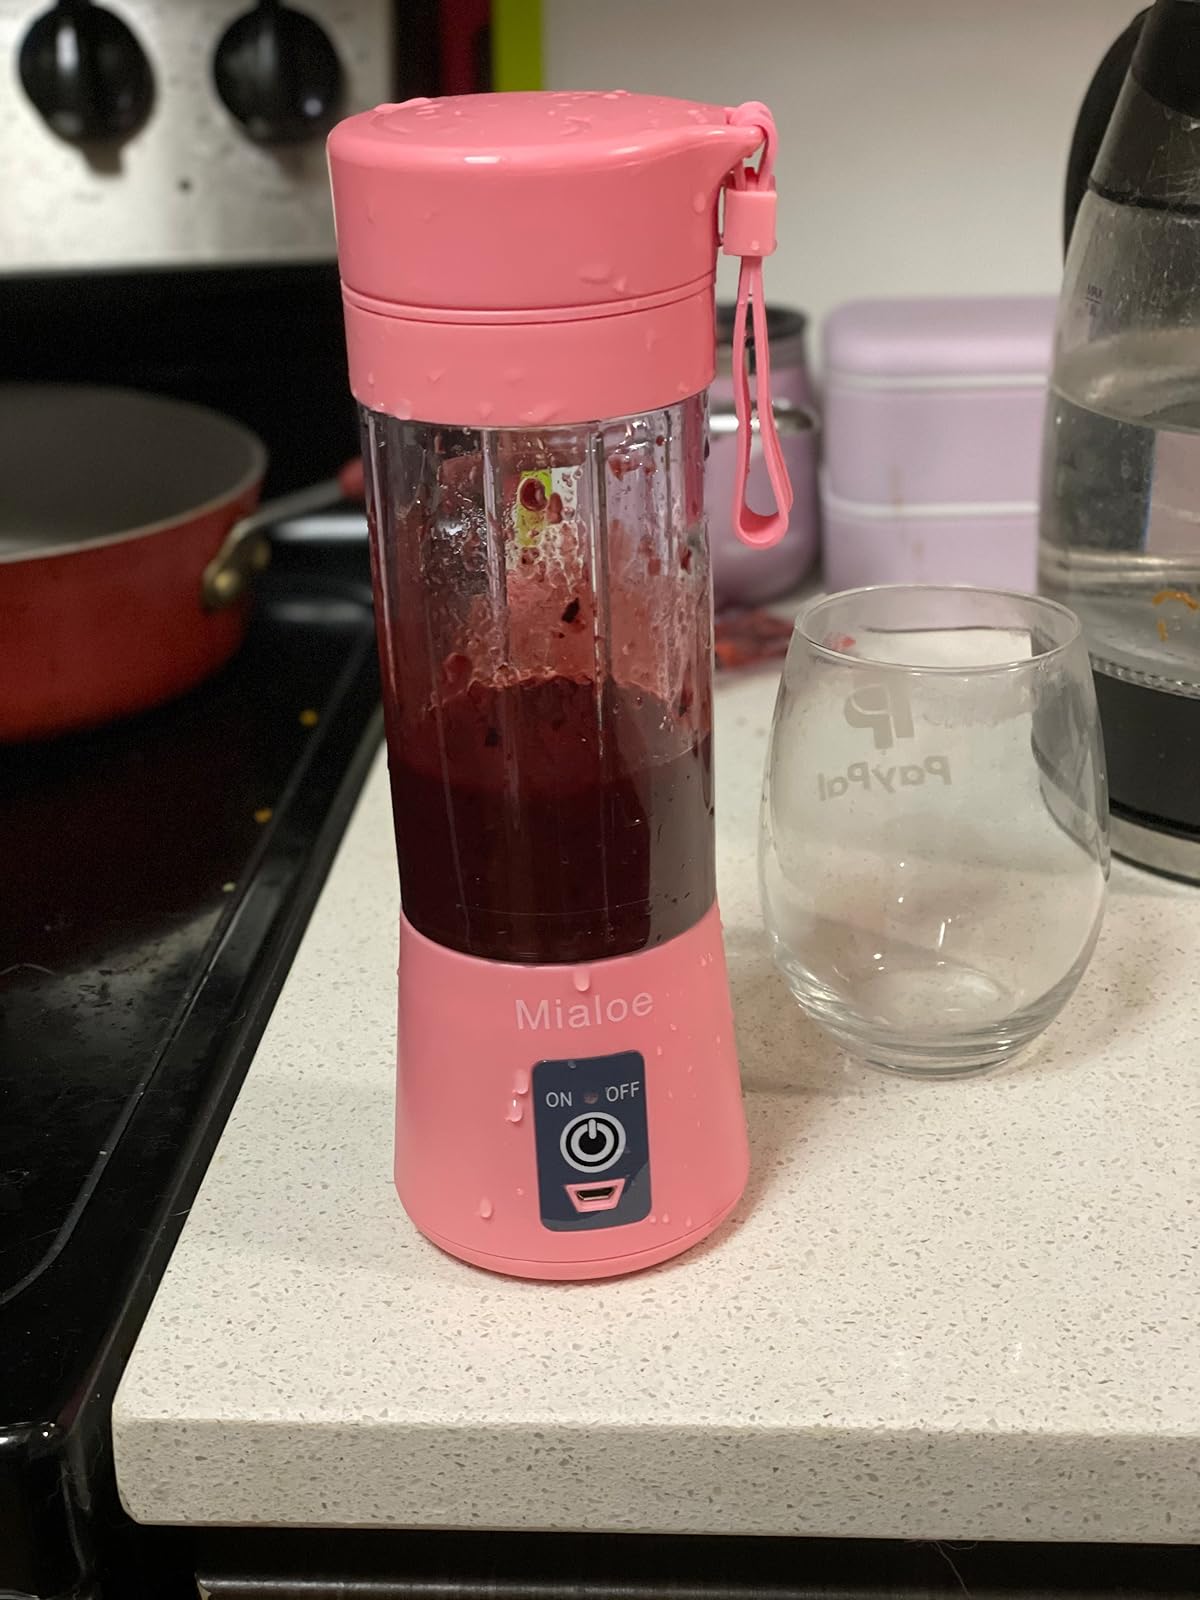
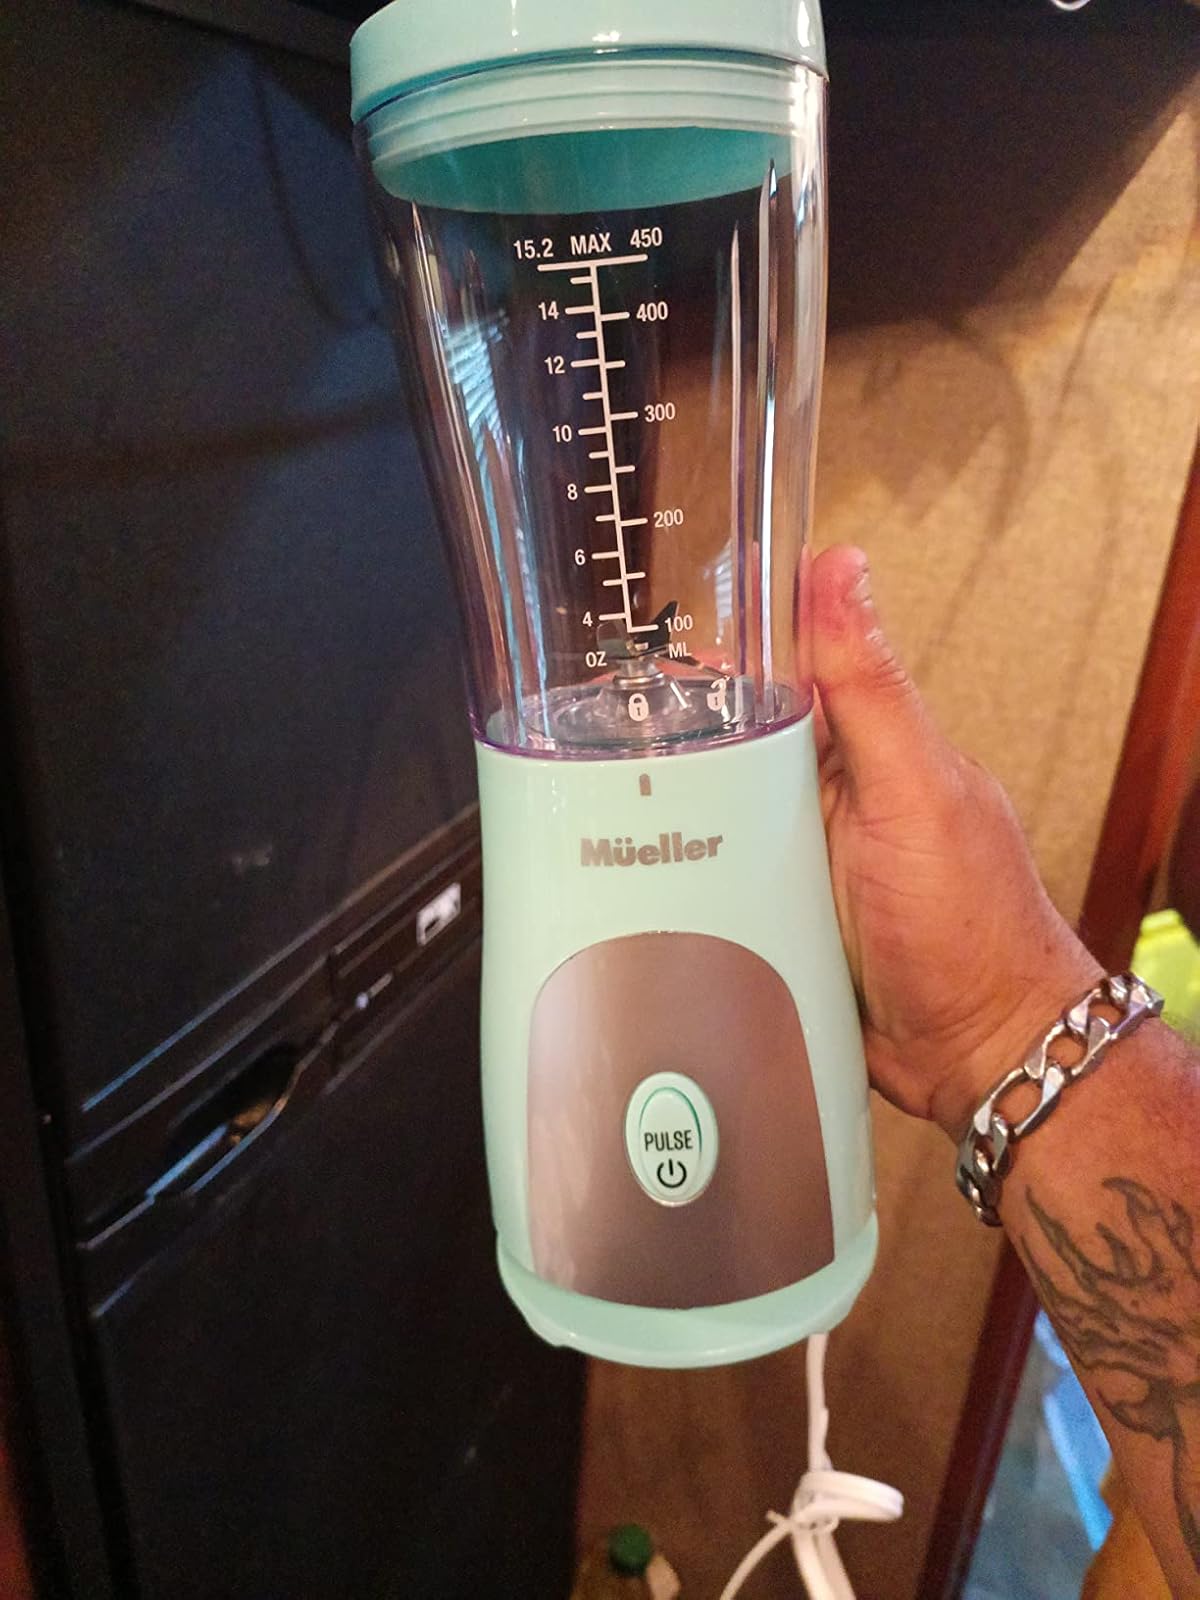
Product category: items_blender
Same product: no